Hong Kong International Film Festival

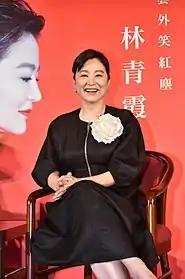
Filmmaker in Focus: Brigitte Lin Ching-Hsia

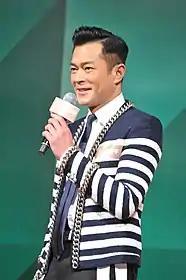
The 42nd Hong Kong International Film Festival Ambassador: Louis Koo Tin-lok

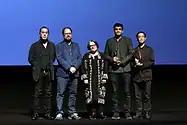
Young Cinema Competition jury (from left to right: Anthony WONG, Colin GEDDES, and Agnieszka HOLLAND), director Amit V Masurkar, and Li Cheuk-to, Artistic Director of the Hong Kong International Film Festival.

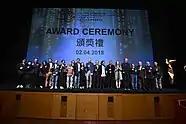
The 42nd Hong Kong International Film Festival Award Ceremony

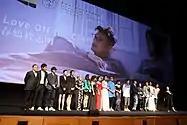
HKIFF 41 Opening Film Love Off the Cuff

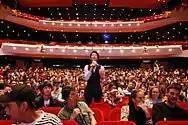
Hong Kong Cultural Centre

HKIFF Firebird Awards include three categories: Young Cinema Competition, Documentary Competition and Short Film Competition. The results are decided by three jury teams consisting of film industry professionals such as film critics, directors and film festival delegates. Besides Firebird Awards, HKIFF also established FIPRESCI Prize in HKIFF23 to recognize enterprising filmmakers and promotes young talent in Asian cinema. Starting from HKIFF41, Audience Choice Award is held during the film festival when the audience members who purchased tickets and festival passes could vote for their favorite films. From HKIFF43, the Young Cinema Competition was divided into "Chinese Language" and "World" sections.